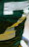
Number: 7